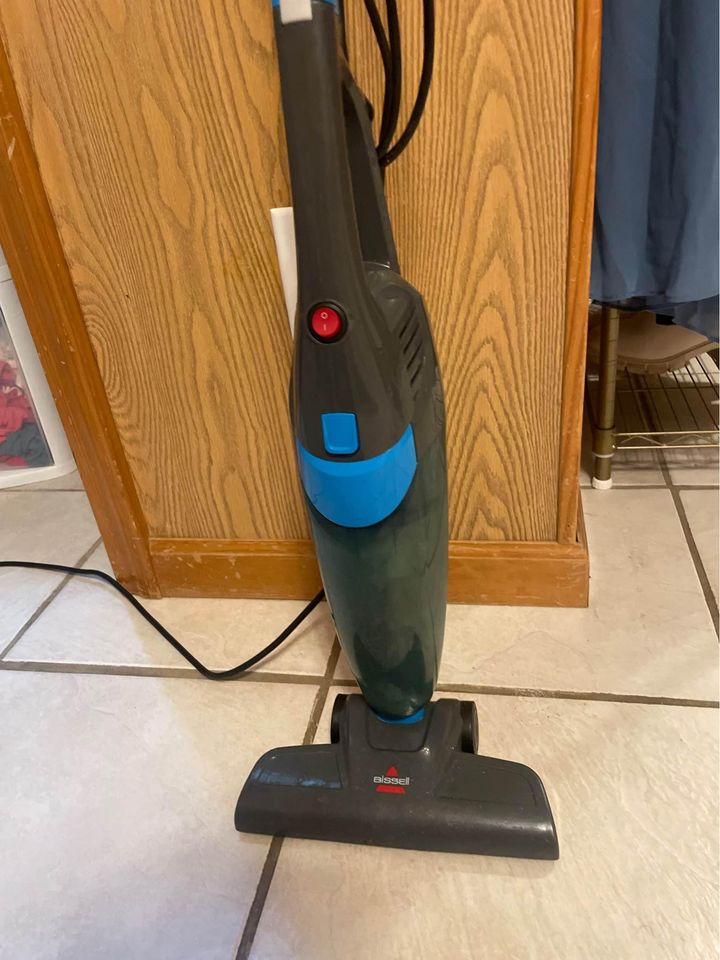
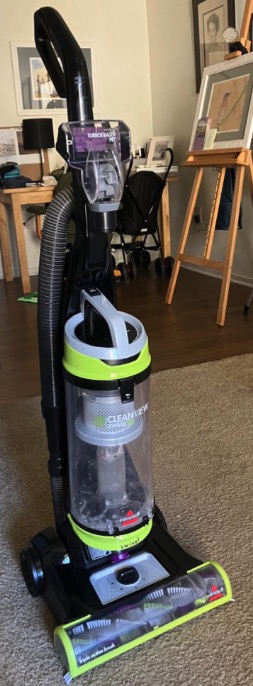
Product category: items_vacuum
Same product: no